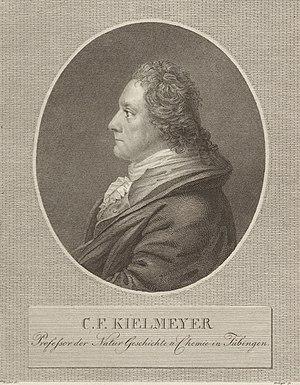
Karl Friedrich von Kielmeyer, nommé Carl Friedrich Kielmeyer avant son anoblissement en 1808, est un naturaliste allemand, à l'origine de la théorie de la récapitulation. Il est l'un des principaux fondateurs et représentants de la philosophie romantique de la nature.